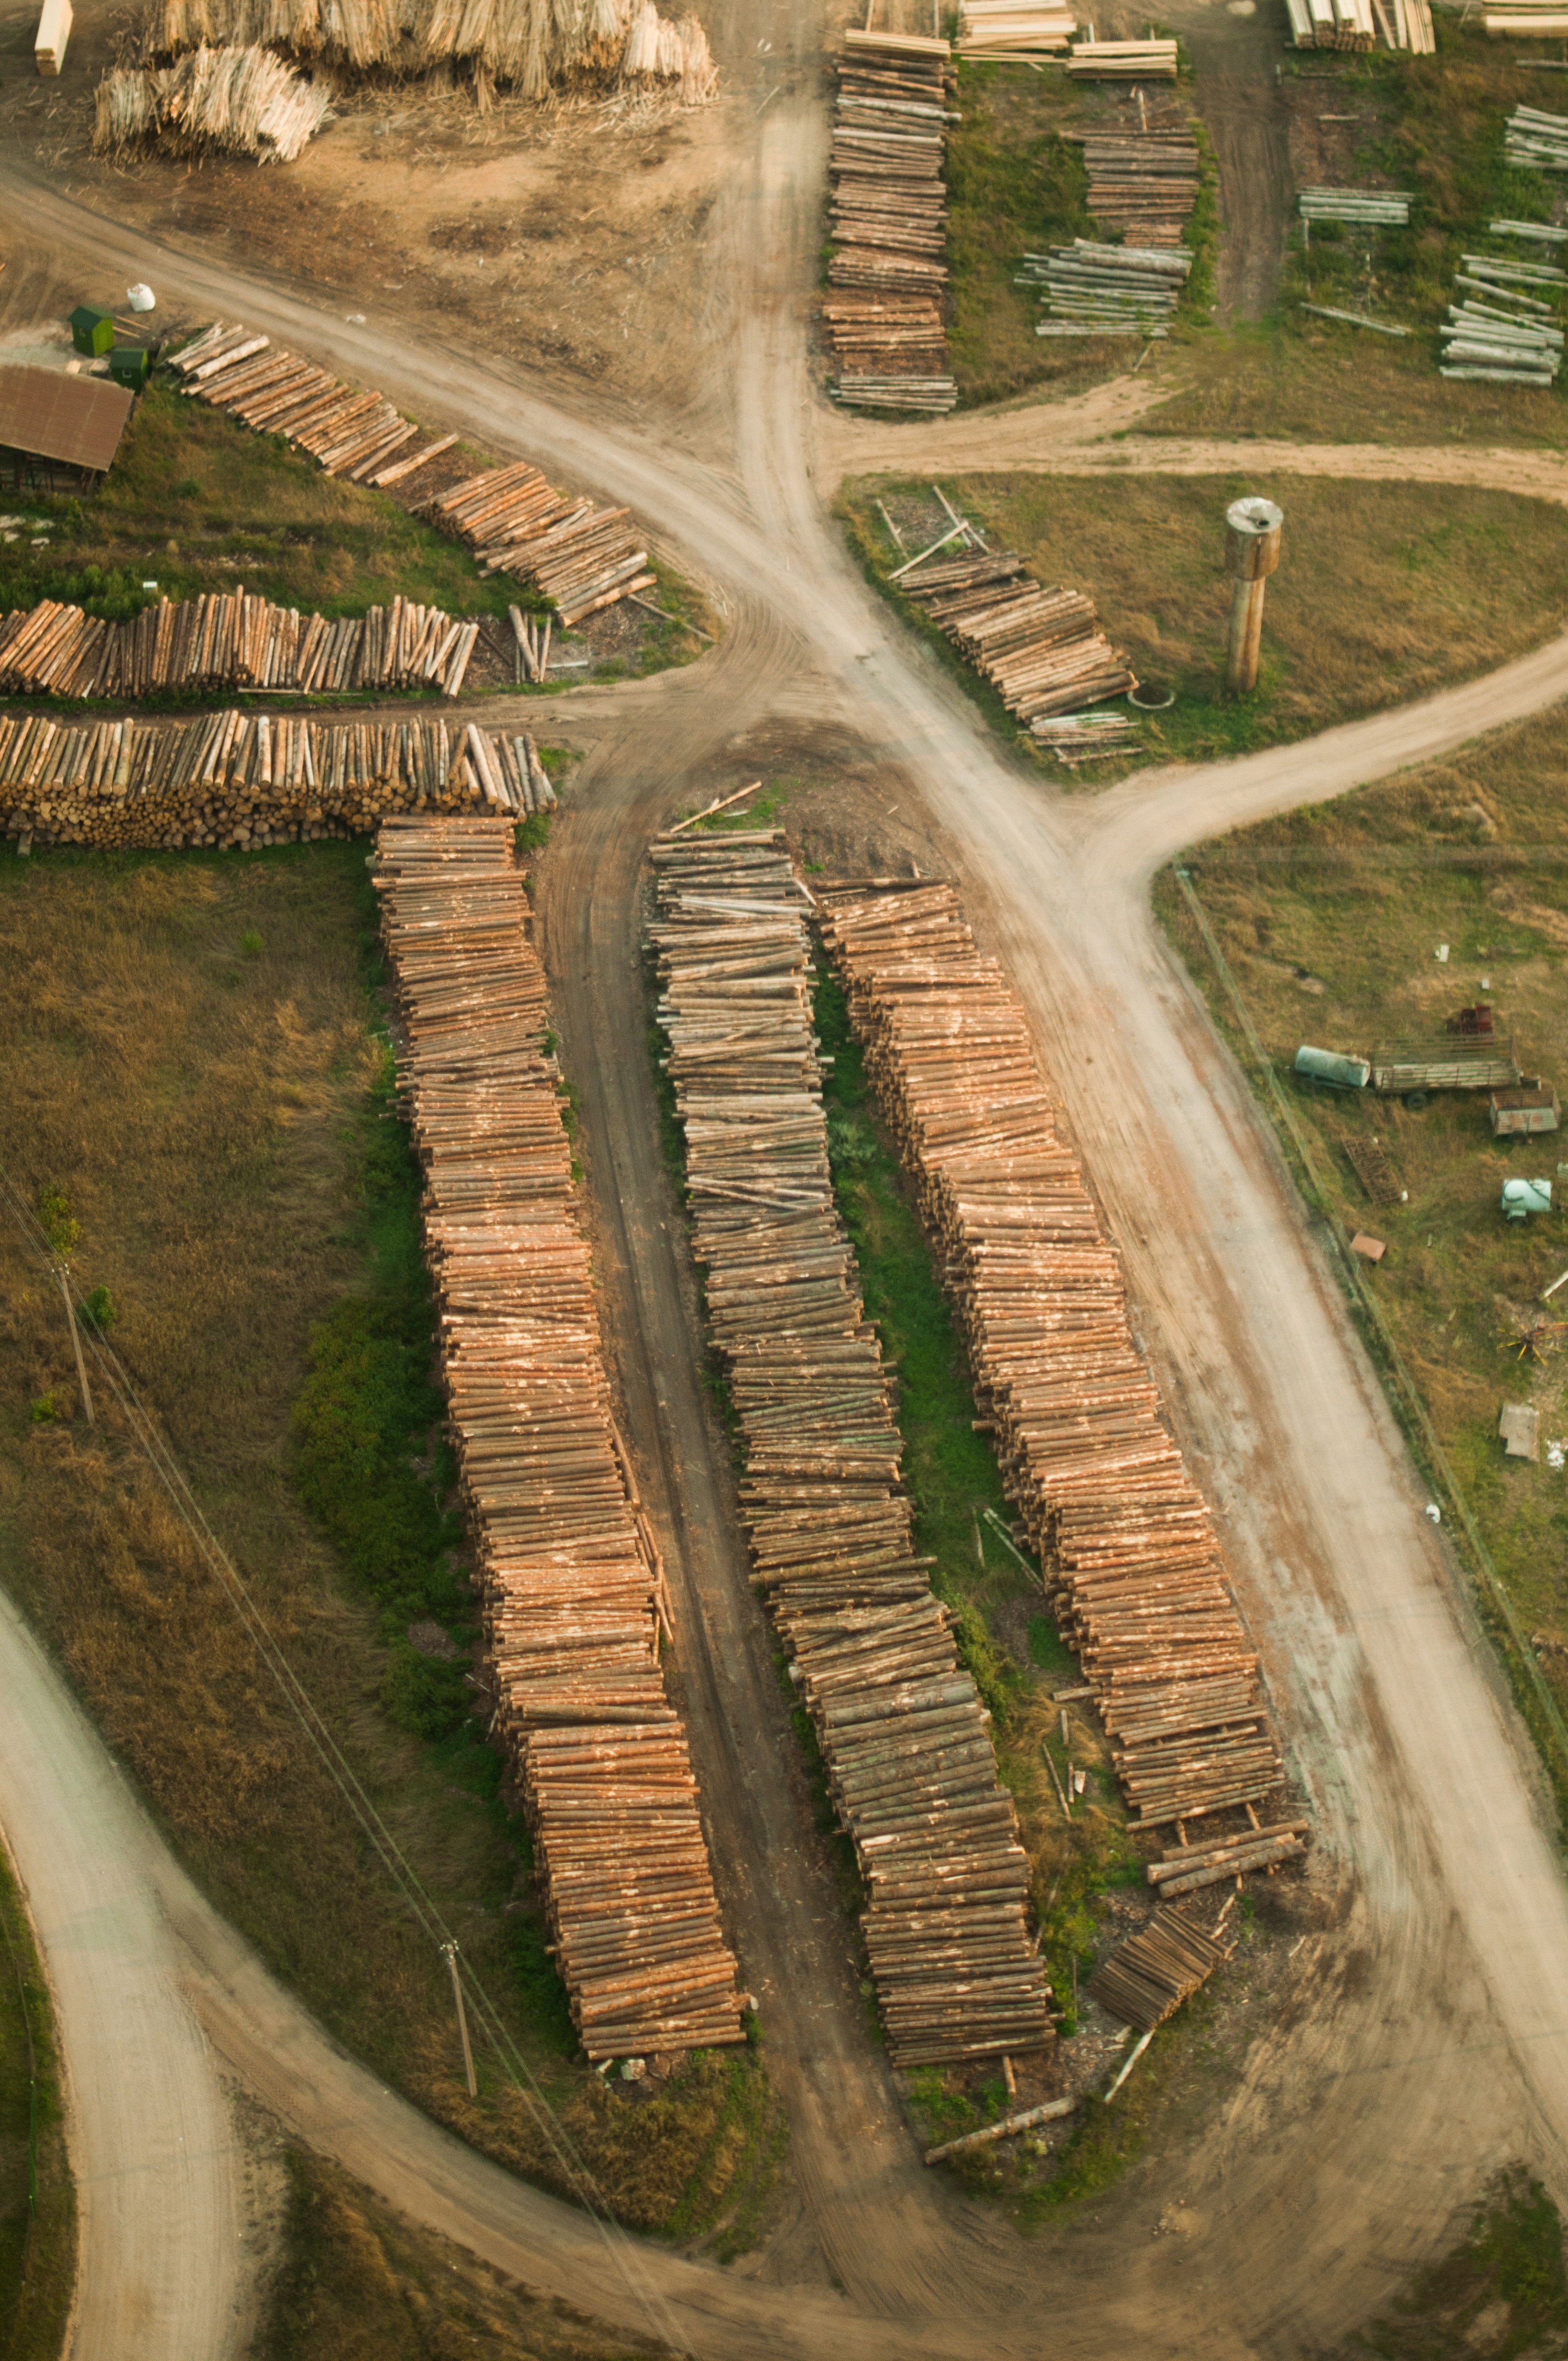
track, road, highway, transport, waterway, infrastructure, rural area, bird's eye view, aerial photography, ancient history